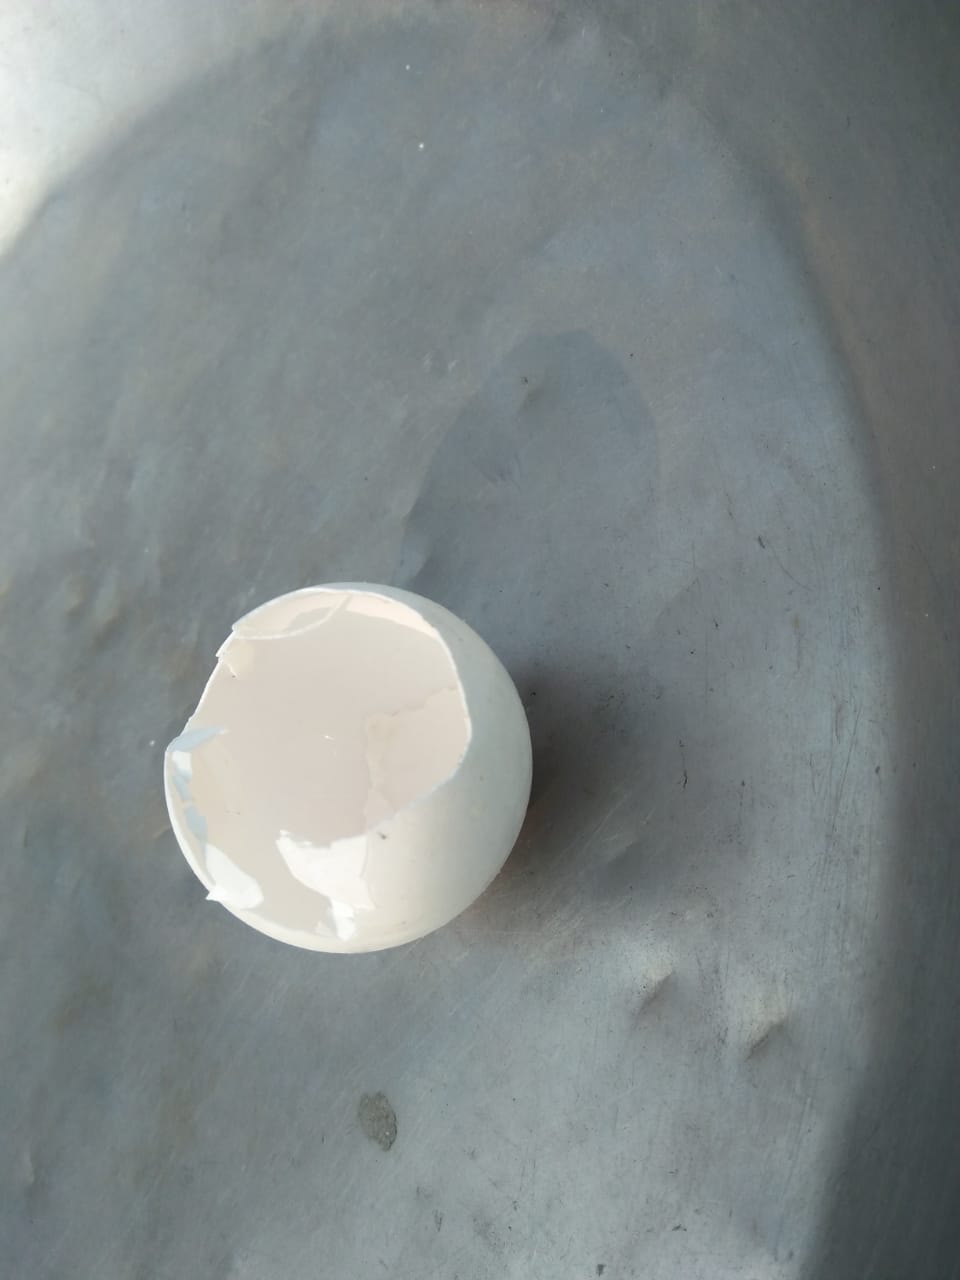
Label: eggshells